Caddyshack

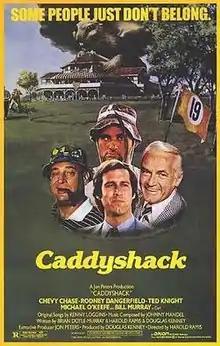
Theatrical release poster

Caddyshack is a 1980 American sports comedy film directed by Harold Ramis, written by Brian Doyle-Murray, Ramis and Douglas Kenney, and starring Chevy Chase, Rodney Dangerfield, Ted Knight (his final film role), Michael O'Keefe and Bill Murray with supporting roles by Sarah Holcomb, Cindy Morgan, and Doyle-Murray. It tells the story of a caddie, vying for a caddie scholarship, who becomes involved in a feud on the links between one of the country club's founders and a "nouveau riche" guest. A subplot involves a greenskeeper who uses extreme methods against an elusive gopher.